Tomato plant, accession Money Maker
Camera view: vertical (180 deg); turntable rotation: 270 degrees
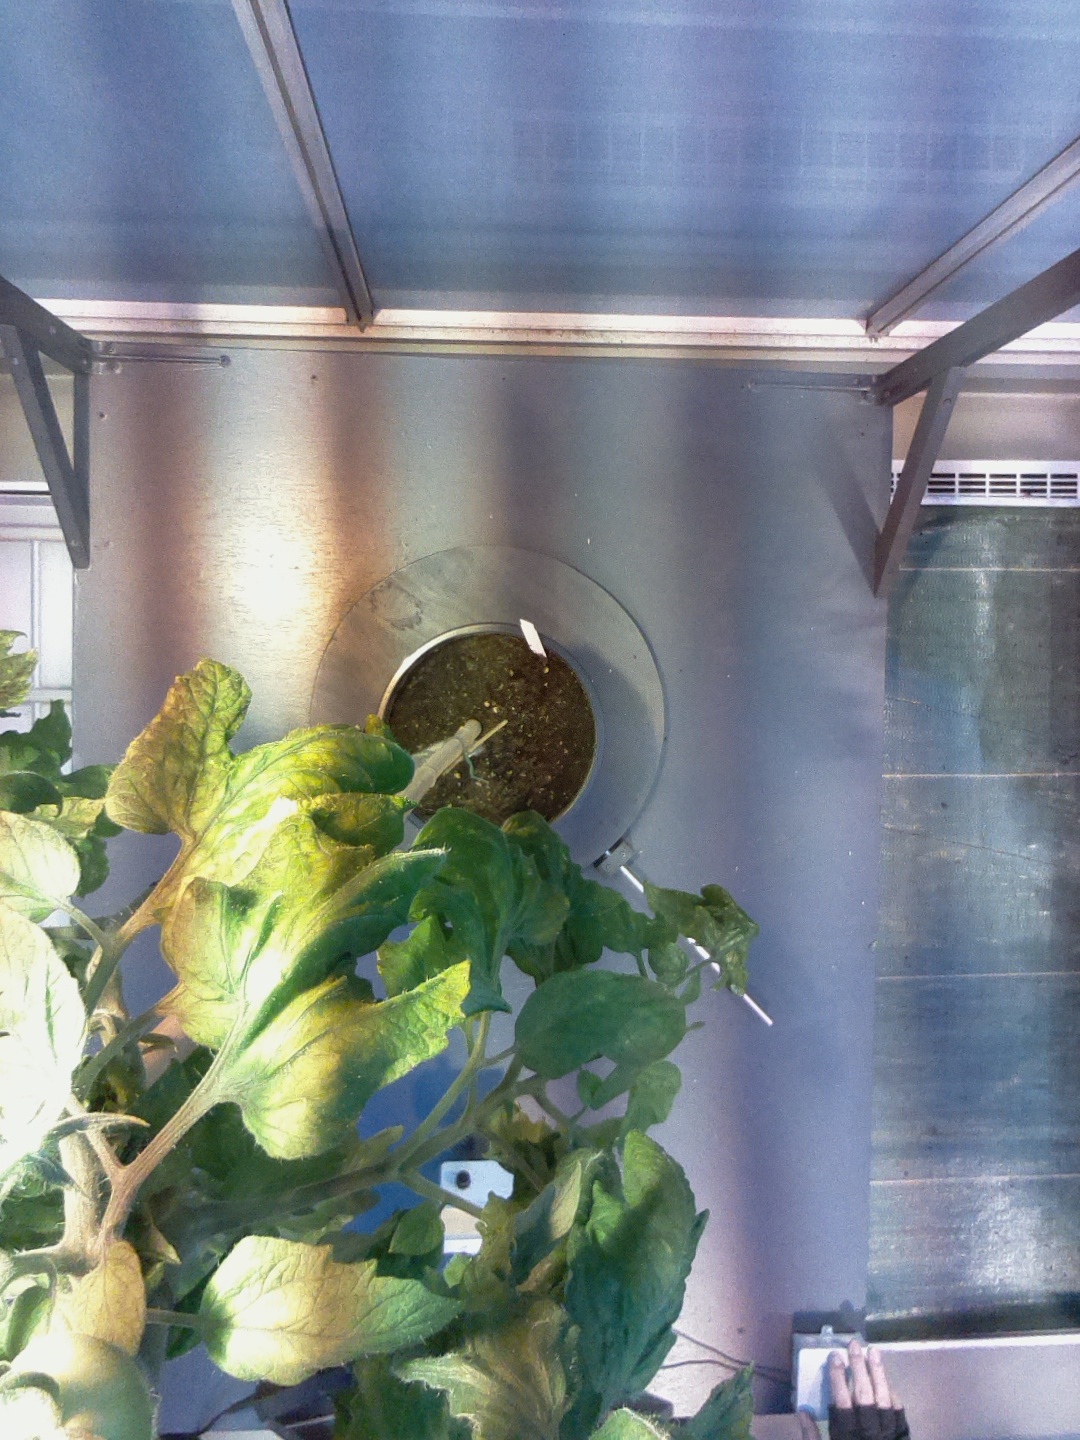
BBCH growth stage 73: 30%-40% of final fruit size